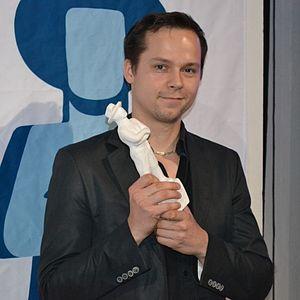
Mika Orasmaa, né en 1976 à Valkeala, est un directeur de la photographie finlandais.